Paul Sweeney

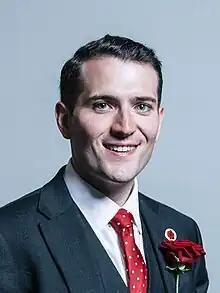
Official portrait, 2017

Paul John Sweeney FIES ; born 16 January 1989) is a Scottish politician. A member of the Scottish Labour and Co-operative Party, he currently serves as Member of the Scottish Parliament (MSP) for the Glasgow region in the 6th Scottish Parliament, elected in May 2021. He previously served as Member of Parliament (MP) for Glasgow North East from 2017 to 2019.